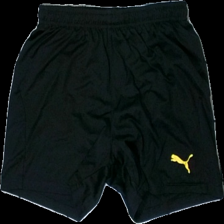
View: front
Type: Shorts
Category: Children
Brand: Puma
Colors: Black
Material: 100% polyester
Cut: Regular
Size: 152
Season: Summer
Trend: Sports
Price range: 50-100
Recommended usage: Reuse